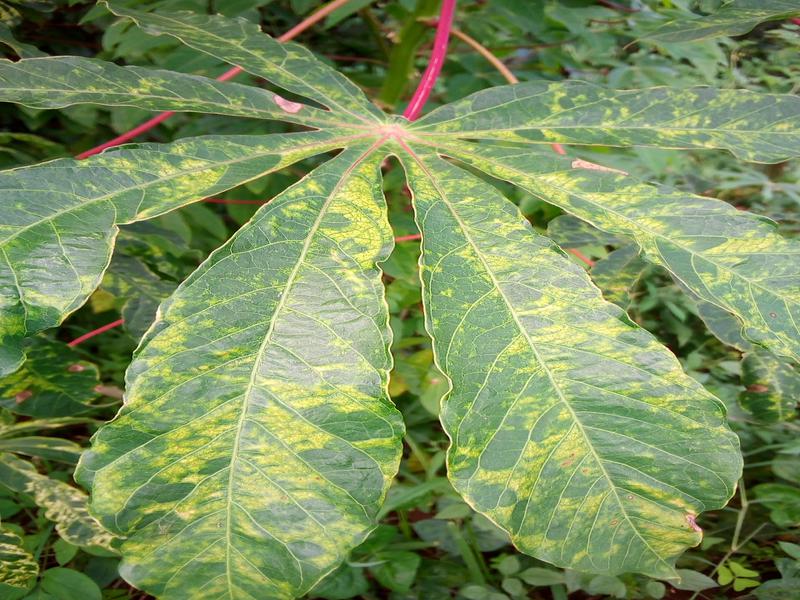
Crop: cassava
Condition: mosaic_disease